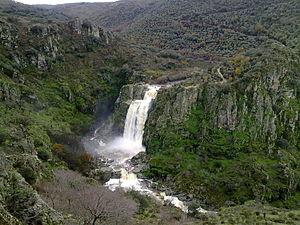
Pereña de la Ribera est une commune de la province de Salamanque dans la communauté autonome de Castille-et-León en Espagne.
Masueco est une commune de la province de Salamanque dans la communauté autonome de Castille-et-León en Espagne.